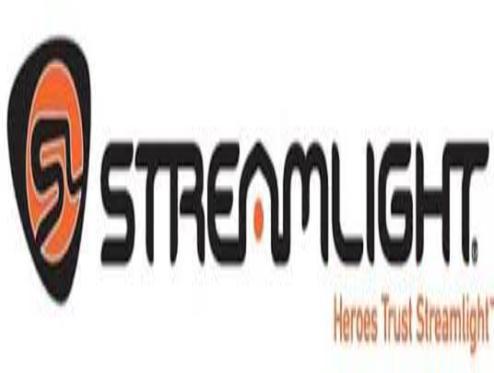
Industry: Necessities